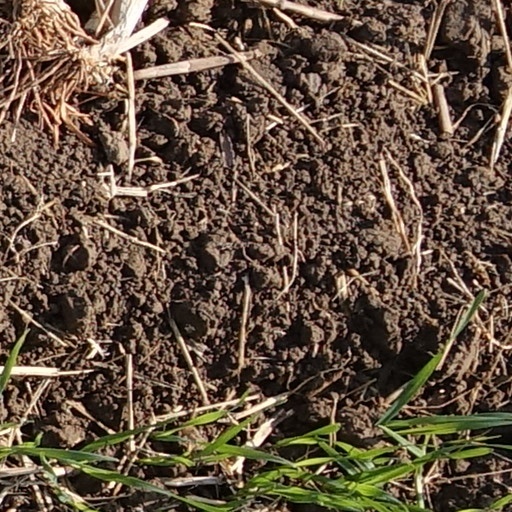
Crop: wheat